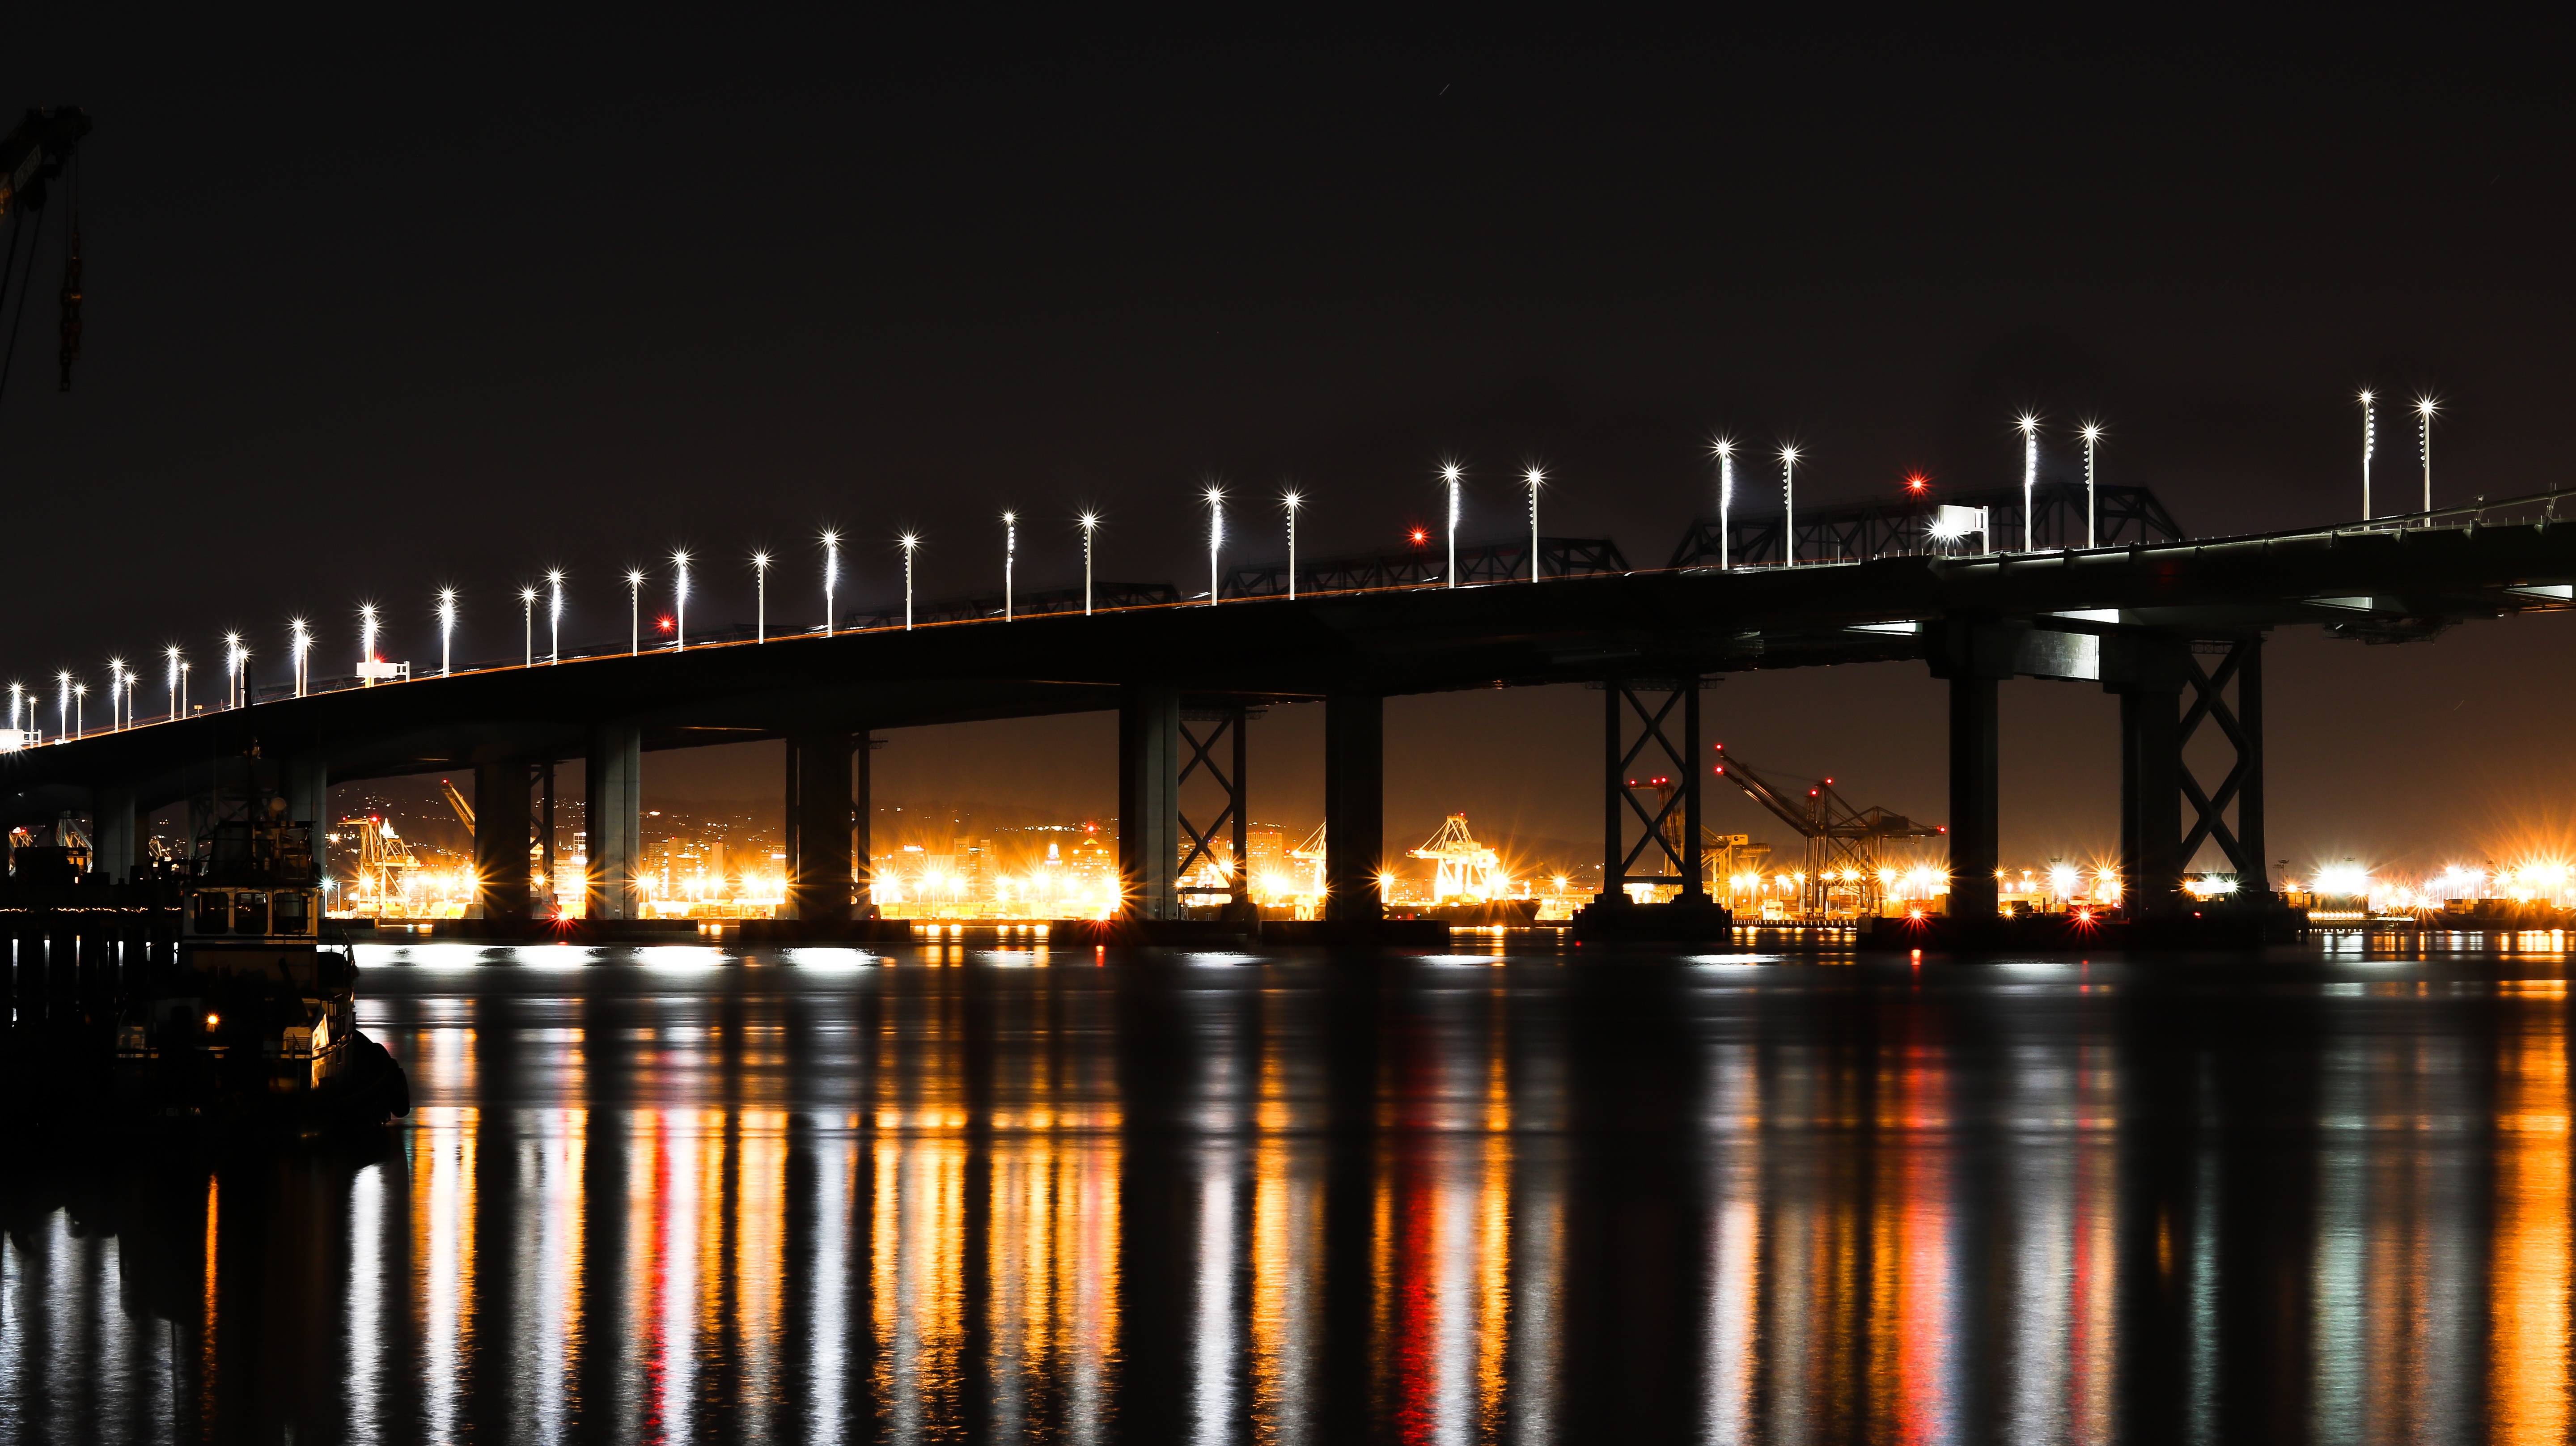
light, bridge, skyline, night, city, cityscape, dusk, evening, reflection, landmark, darkness, nonbuilding structure